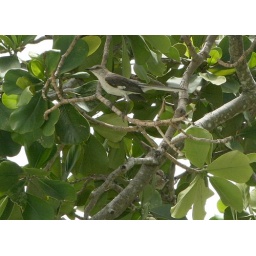
bird in tree